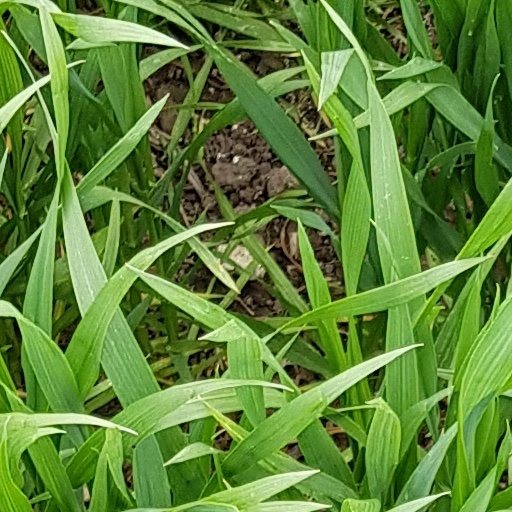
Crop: wheat